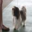
Label: dog